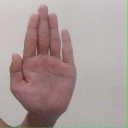
अक्षर: ध